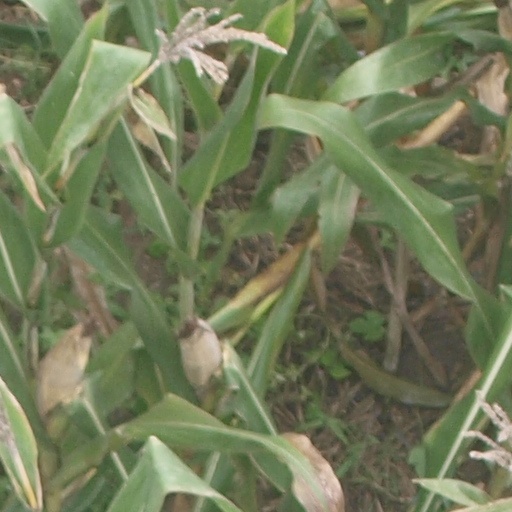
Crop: maize; corn